Preston Rifles

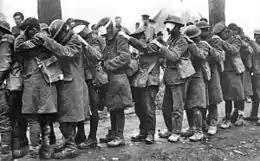
Troops of 55th (West Lancashire) Division blinded by gas during the Battle of Estaires, 10 April 1918.

After rest, the division moved back into the line on the night of 4/5 September to prepare for the Battle of Ginchy. The attack was made on the afternoon of 9 September behind a creeping barrage, and at Zero hour (17.25) B and C companies of 1/4th Loyals left their trenches and followed the barrage towards the first objective, a trench called Hop Alley. Unfortunately, Hop Alley was held more strongly than anticipated, with several machine guns, and an unknown trench (later called Haymarket) caused confusion and delay. If indeed the Loyals reached Hop Alley, they were unable to hold it. Casualties were again heavy and the battalion was withdrawn into reserve.